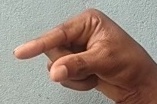
ASL sign: Q